Demi Moore

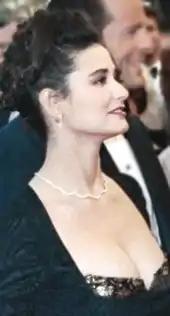

Moore co-wrote three songs with Freddy Moore and appeared in the music video for their selection "It's Not a Rumor", performed by his band, the Nu-Kats. She continues to receive royalty checks from her songwriting work (1980–1981).